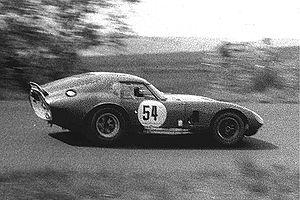
Le Championnat du monde des voitures de sport 1965 est la 13ᵉ saison du Championnat du monde des voitures de sport FIA. Il est ouvert aux voitures de Sport et Sport-prototypes qui vont courir à travers le monde dans des courses d'endurance, ainsi qu'aux voitures de Grand Tourisme. Il s'est couru du 28 février 1965 au 19 septembre 1965, comprenant 20 courses.
Jochen Neerpasch est un ancien pilote automobile allemand, reconverti dans le management.